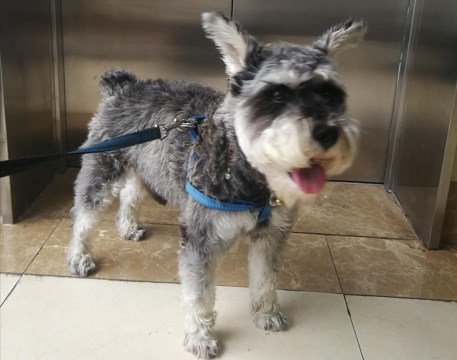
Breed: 2342-n000102-miniature_schnauzer